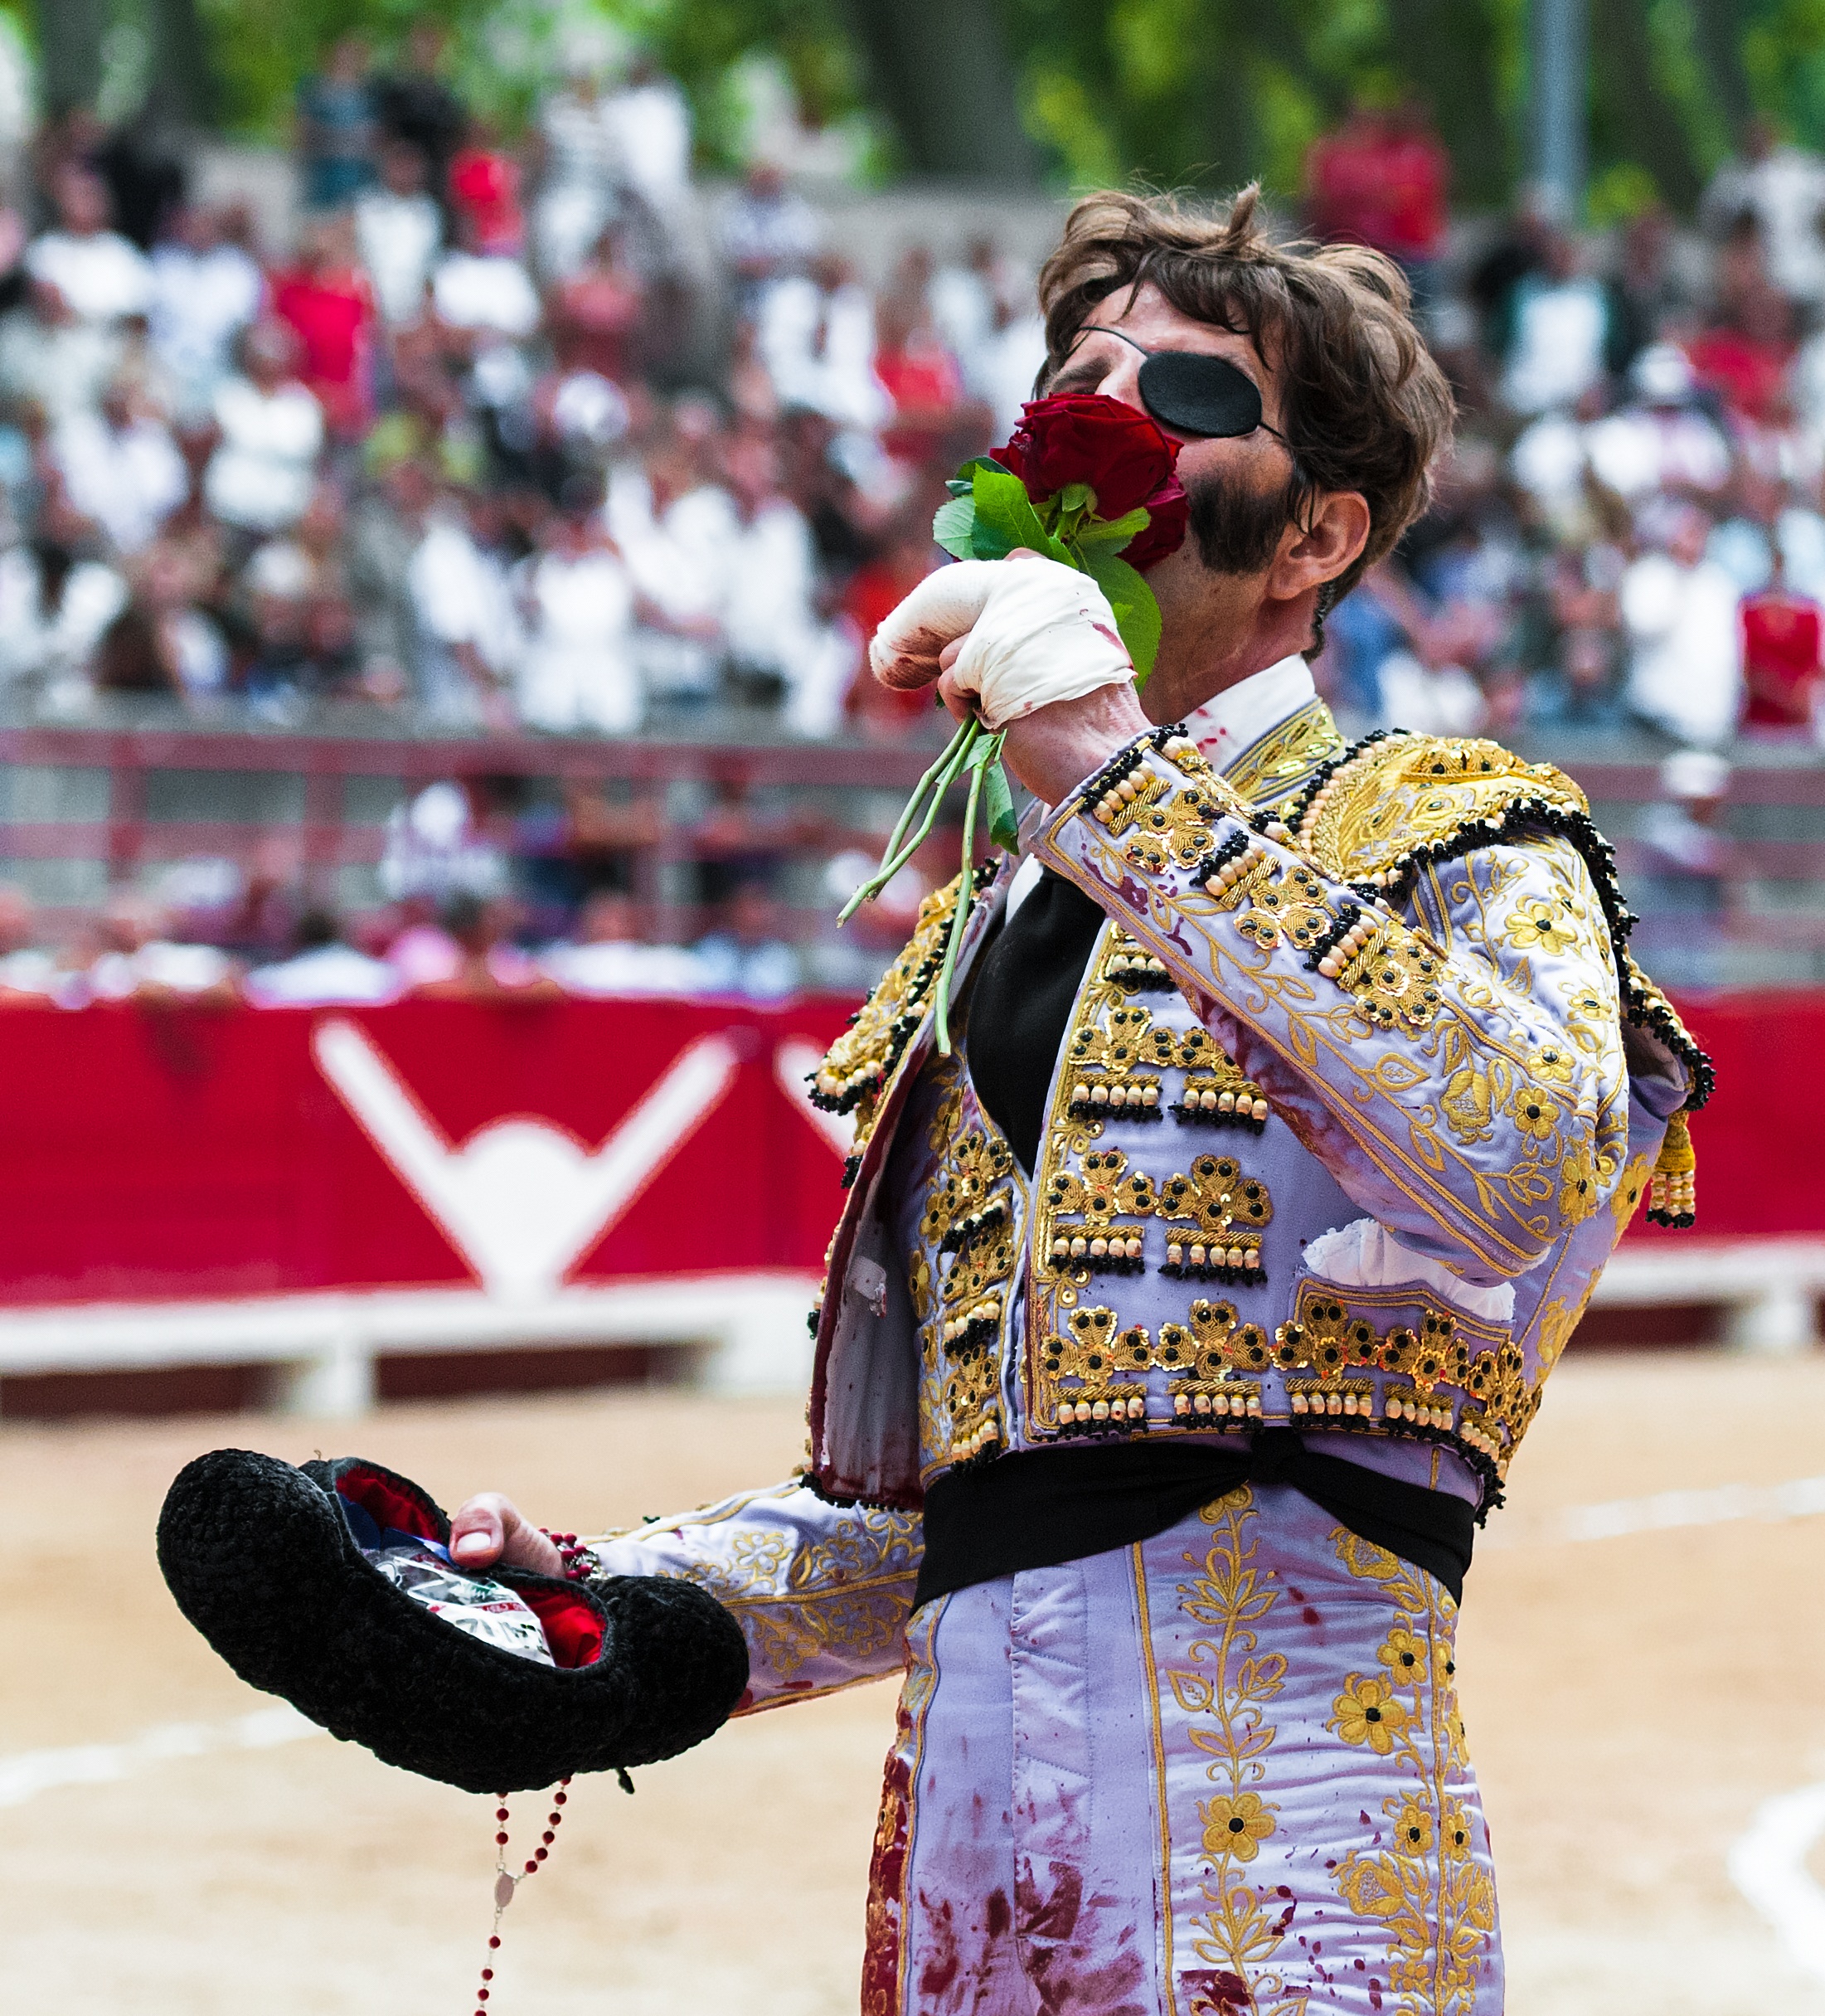
pink, festival, performance, tradition, bullfighting, entertainment, toreador, performing arts, matador, arenas, beaucaire, padilla